Train of Many Colors

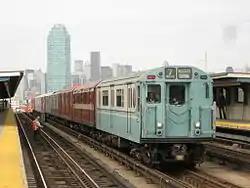
The Train of Many Colors running in service on the train bypassing 40th Street–Lowery Street station, with R33S 9306 leading, taken in April 2008.

The Train of Many Colors (sometimes abbreviated as TOMC) is one of the New York Transit Museum's nostalgia trains used for A Division excursions, which is made up of cars that were formerly used on Interborough Rapid Transit Company (IRT) lines. The name comes from the fact that the cars are painted in many varying schemes from different eras.